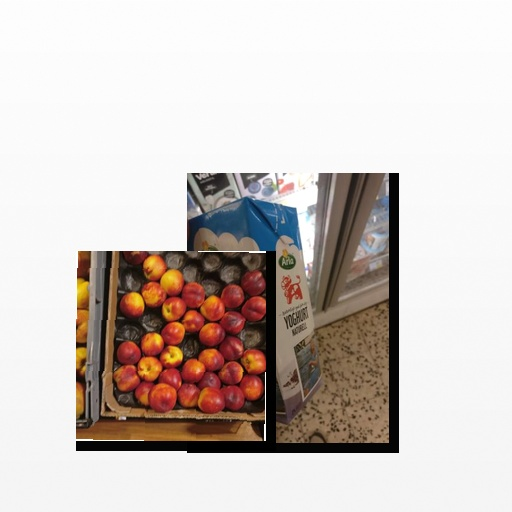
Food items: yoghurt, nectarine